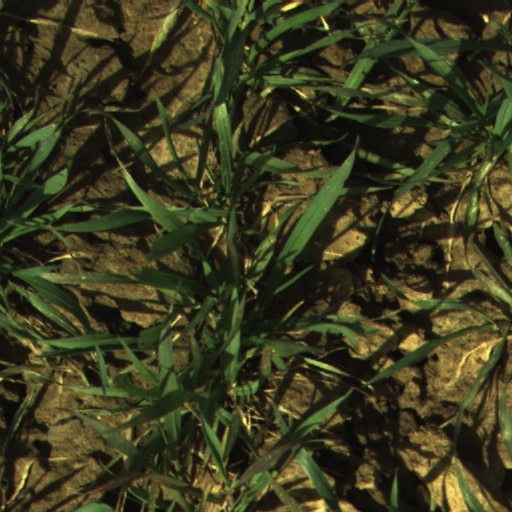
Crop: wheat